Zdeněk Souček

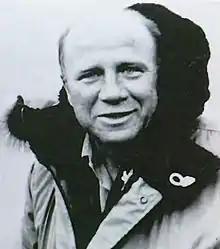
Zdeněk Souček in 1965

Zdeněk "Frank" Souček (Brno, 9 September 1917 – Macquarie Island, 24 December 1967) was an Australian physician, polar and tropics explorer and traveler.